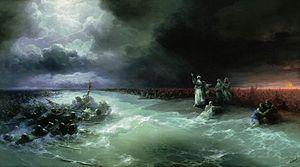
Le pharaon de l'Exode est le pharaon qui aurait régné sur l'Égypte lors de l'Exode décrit dans la Bible. Au cœur de ce sujet se trouve le problème de l'identification de ce pharaon ainsi que l'historicité de l'Exode.